Paul O'Connell

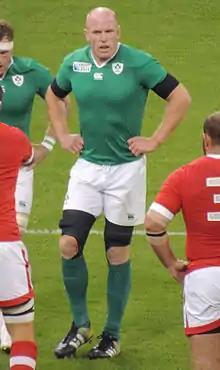
O'Connell playing for Ireland against Canada during the 2015 Rugby World Cup

Paul Jeremiah O'Connell (born 20 October 1979) is an Irish rugby union coach and former player. When he retired, he was Ireland's third most-capped player (108) and the eighteenth most-capped international player in rugby union history. During his career, O'Connell captained Munster, Ireland and the British & Irish Lions. He is now the forwards coach for the Ireland national men's team.